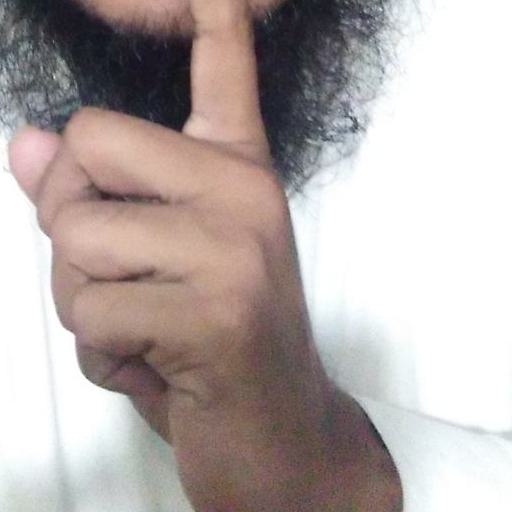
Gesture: mute